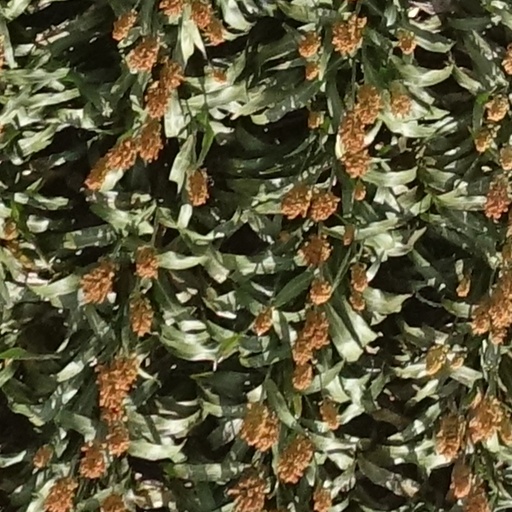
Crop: sorghum